Collingwood, Liverpool

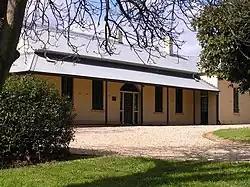

Collingwood is a heritage-listed former residence and golf clubhouse and now house museum at Birkdale Crescent, Liverpool, Sydney, New South Wales, Australia. The original architect is unknown; however renovations 1857 were undertaken by William Weaver. It was built from 1811 to 1857, with the earliest section built by convict labour. It has also been known as Bunker's Cottage, Bunker's Farm, Liverpool Golf Course Clubhouse, Collingwood Heritage Precinct and Discovery Park. The property is owned by Liverpool City Council. It was added to the New South Wales State Heritage Register on 8 December 2006.